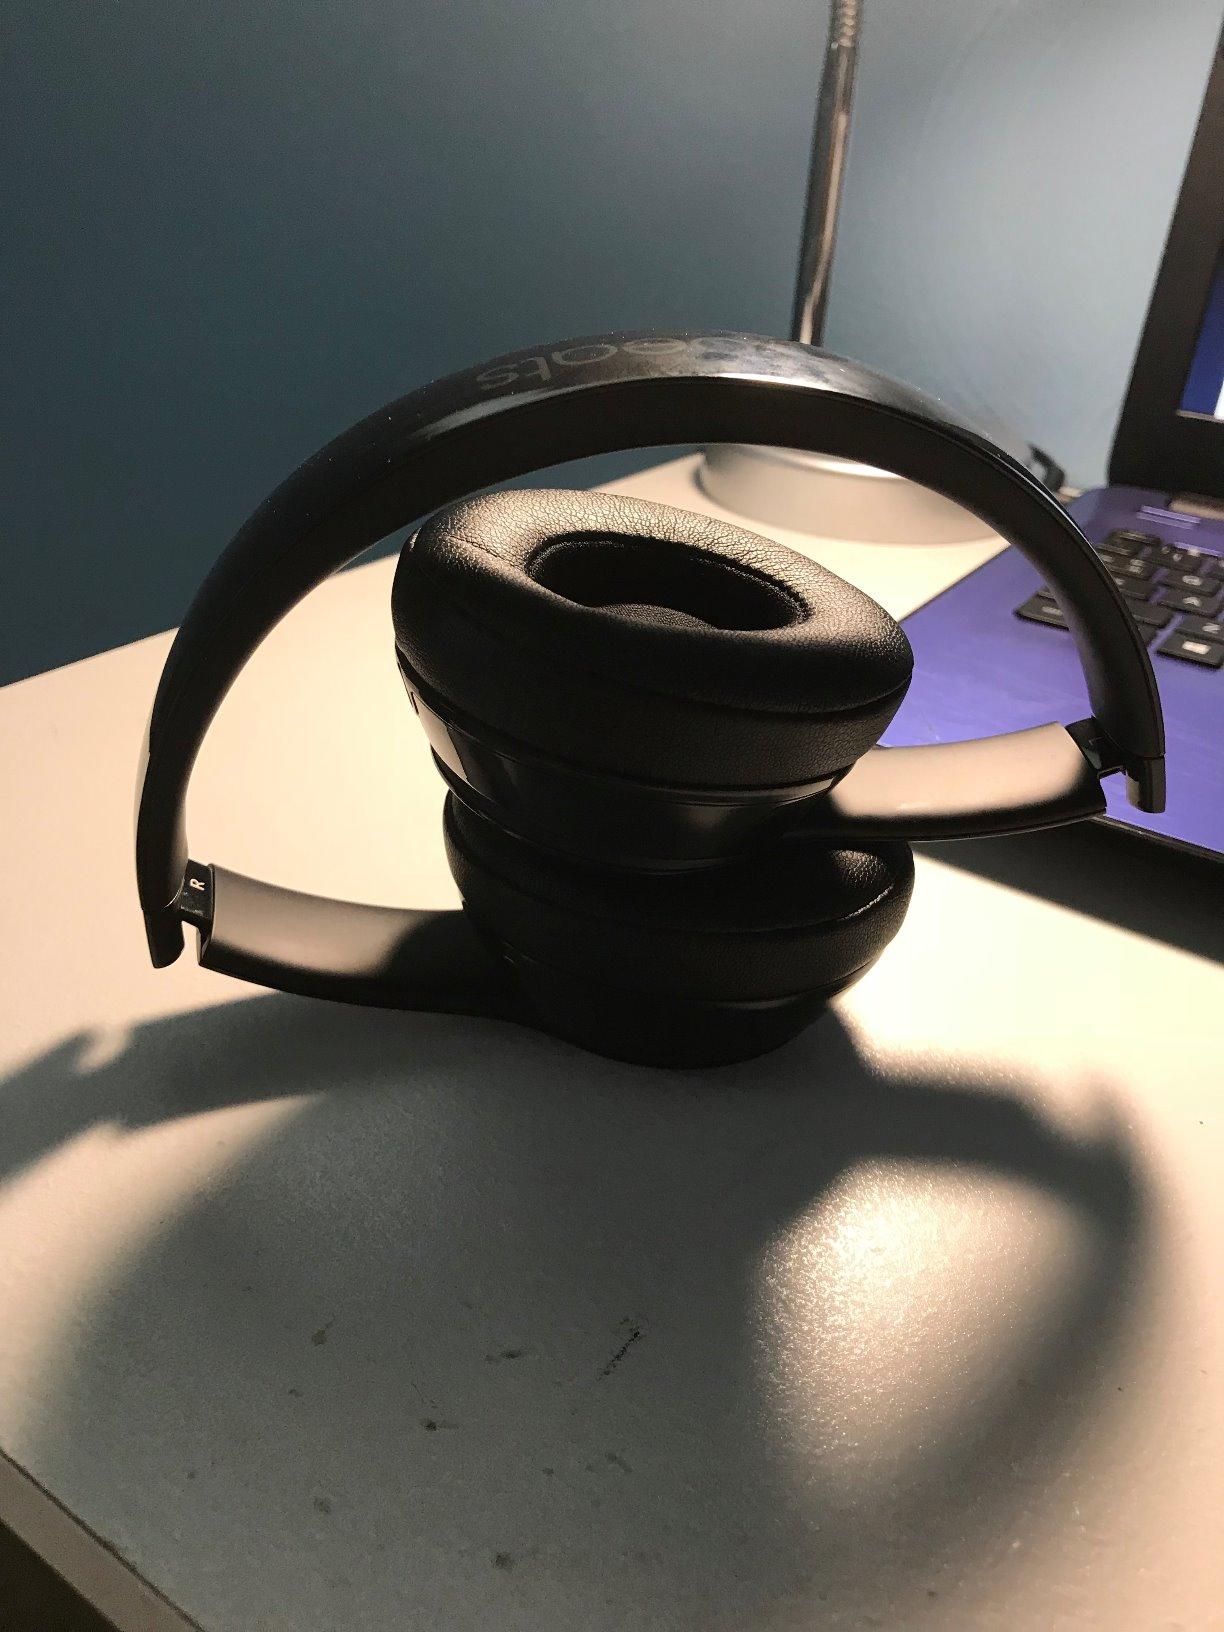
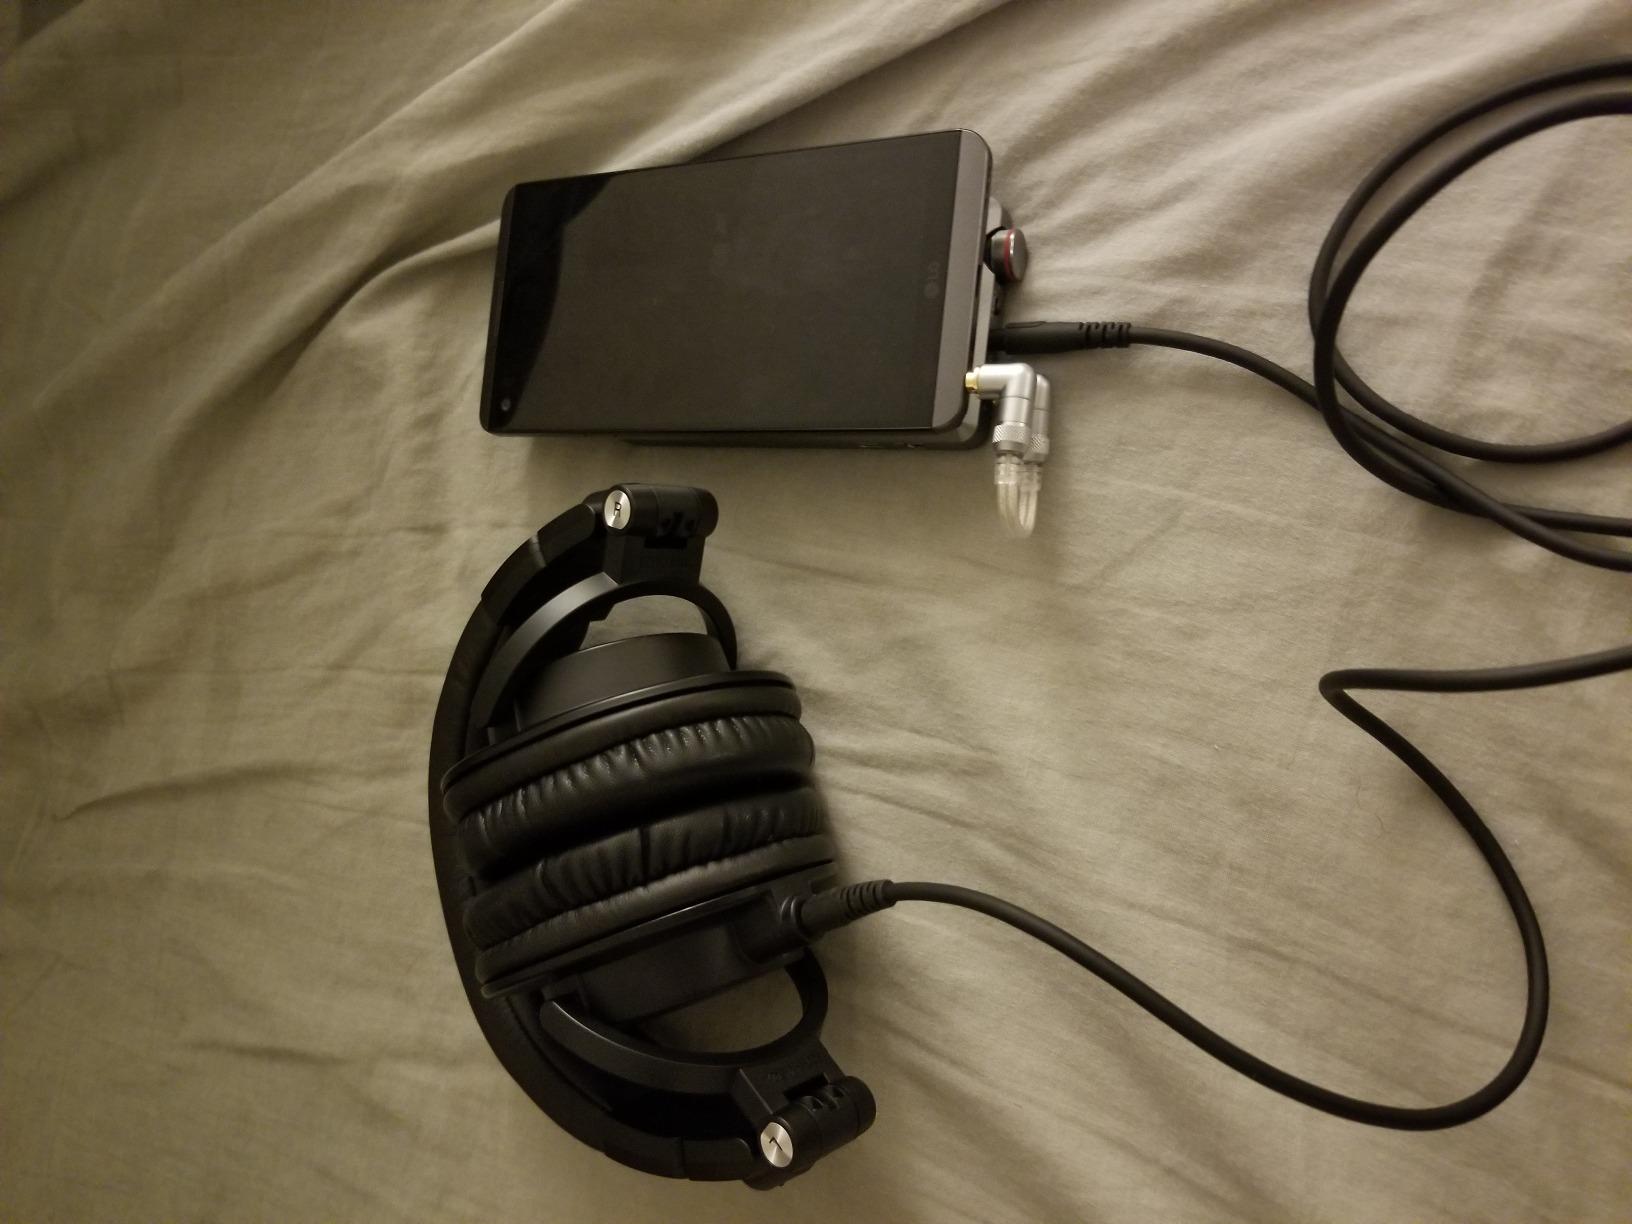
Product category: headphones
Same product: no